1992 Football League Fourth Division play-off final

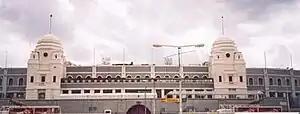
The match was played at Wembley Stadium.

The 1992 Football League Fourth Division play-off final was an association football match which was played on 23 May 1992 at Wembley Stadium, London, between Blackpool and Scunthorpe United to determine the fourth and final team to gain promotion from the Football League Fourth Division to the Third Division. The top three teams of the 1991–92 Football League Fourth Division, Burnley, Rotherham United and Mansfield Town, gained automatic promotion, while those placed from fourth to seventh place took part in play-offs. The winners of the play-off semi-finals competed for the final place in the Third Division for the 1992–93 season. Blackpool and Scunthorpe United beat Barnet and Crewe Alexandra, respectively, in the semi-finals.